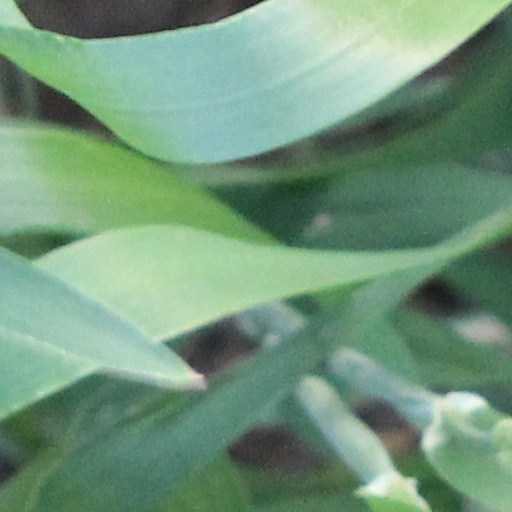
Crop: wheat